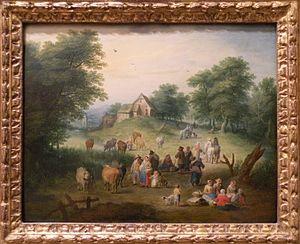
Scène champêtre, par Theobald Michau. Musée des Beaux-Arts de Rennes.
Théobald Michau est un peintre flamand qui s’est illustré dans la peinture de paysages et scènes de genre.